Peace Ship

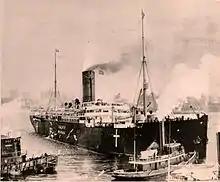
"Oscar II" Peace Ship leaving New York Dec. 4, 1915

The Peace Ship was the common name for the ocean liner Oscar II, on which American industrialist Henry Ford organized and launched his 1915 amateur peace mission to Europe; Ford chartered the "Oscar II" and invited prominent peace activists to join him. He hoped to create enough publicity to prompt the belligerent nations to convene a peace conference and mediate an end to World War I, but the mission was widely mocked by the press, which referred to the "Oscar II" as the "Ship of Fools" as well as the "Peace Ship". Infighting between the activists, mockery by the press contingent aboard, and an outbreak of influenza marred the voyage. Five days after "Oscar II" arrived in Norway, a beleaguered and physically ill Ford abandoned the mission and returned to the United States. The peace mission was unsuccessful, which reinforced Ford's reputation as a supporter of unusual causes. The ship was named after the former Swedish Monarch H.M. King Oscar II of Sweden (until 1905 also King of Norway) who, according to Ford, was a peaceloving monarch.